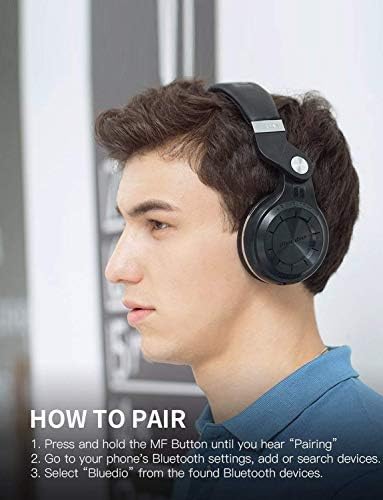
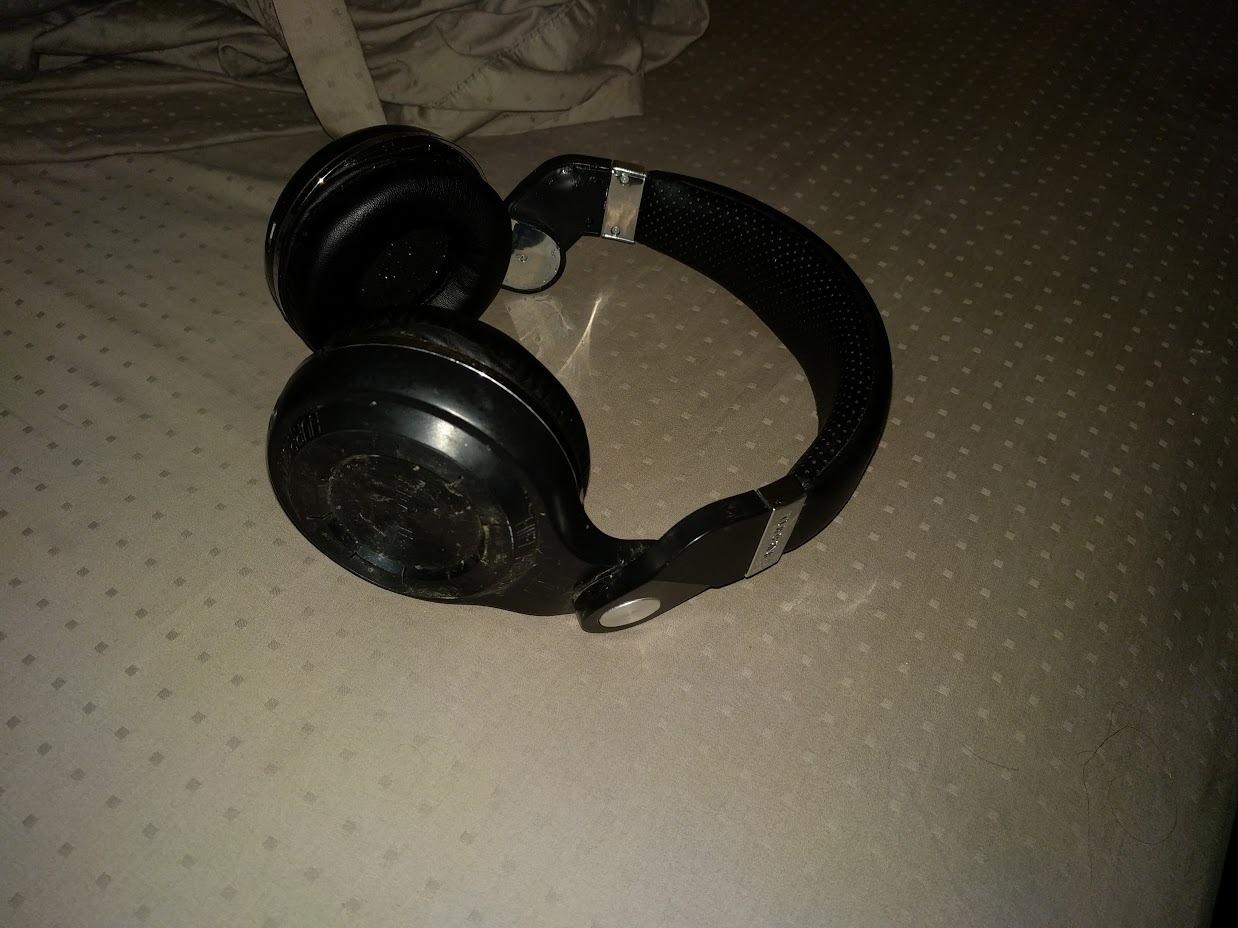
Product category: headphones
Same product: yes